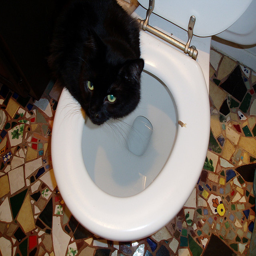
The cat is standing up on the toilet.
A black cat drinking out of the toilet.
A black cat sitting on top of a white toilet seat.
A cat is standing over a toilet that has the lid open.
A cat with a toilet above a mosaic floor.